Bayla Falk

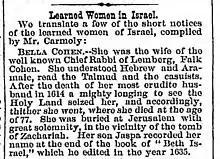
Description of Bella Cohen (Bayla Falk) as a Torah scholar ("The American Israelite", 19 April 1867)

Bayla Falk was a woman of Talmudic learning. She was born in Lemberg about the middle of the sixteenth century, and died at an advanced age at Jerusalem.